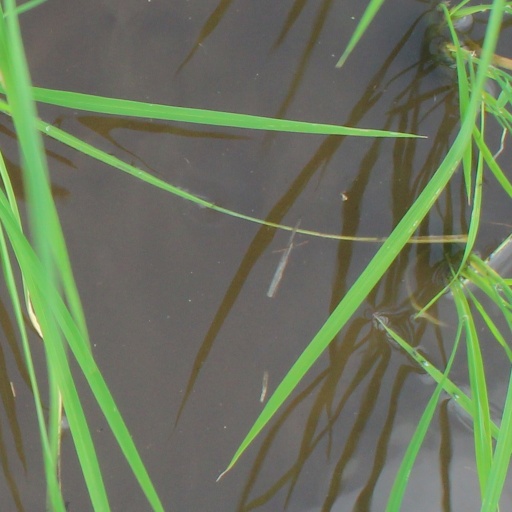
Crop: rice